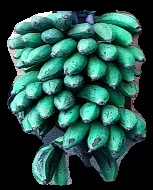
Variety: rasbale
Grade: grade3